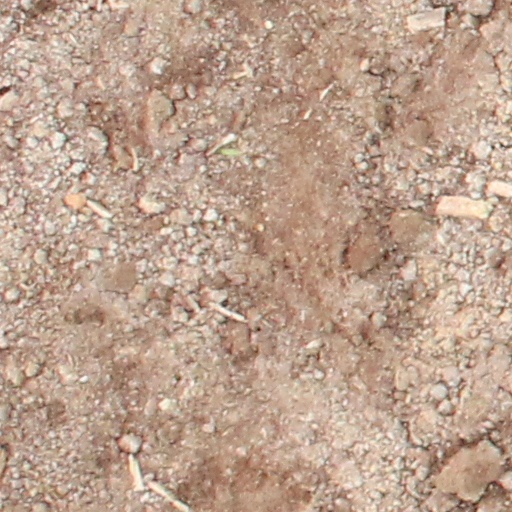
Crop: wheat